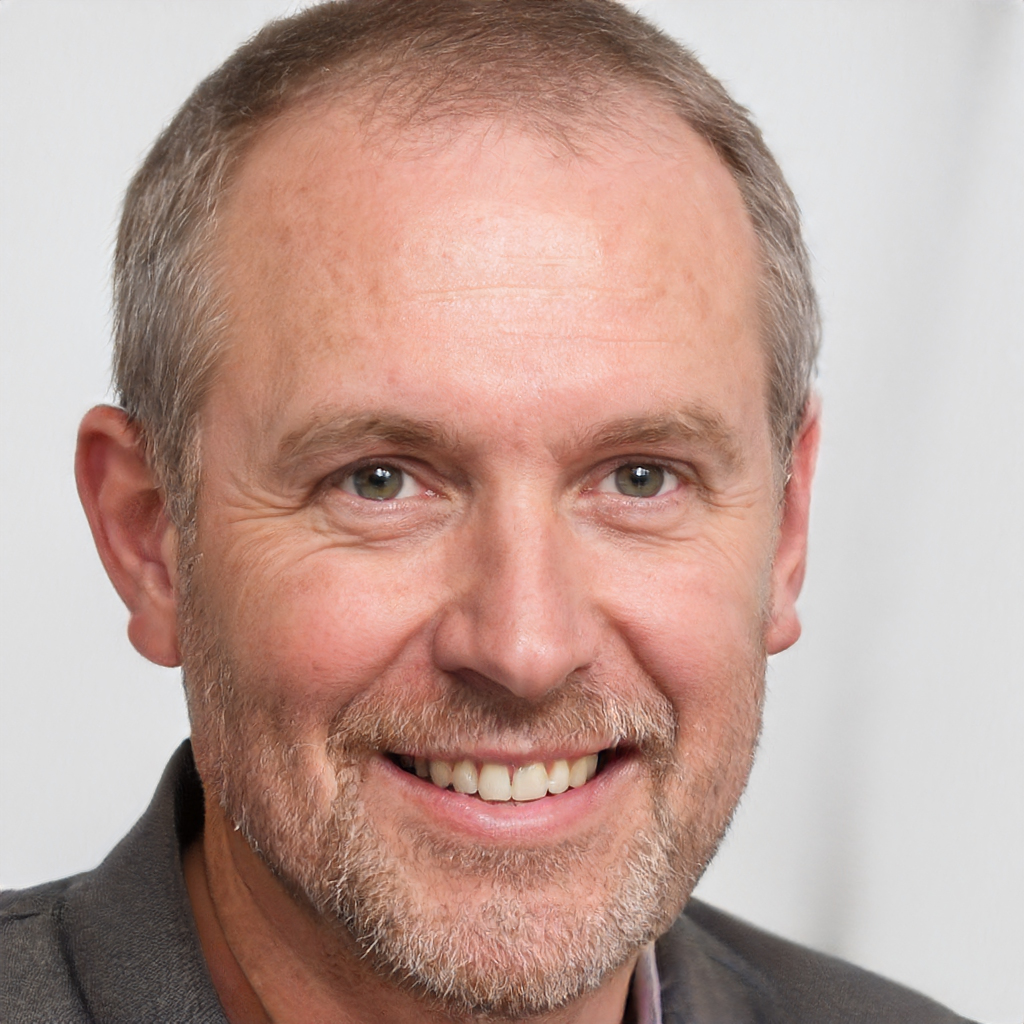
Gender: Male